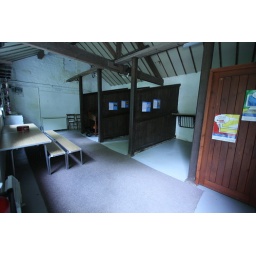
In use as a classroom. Added to the meeting house, along with the coach house in 1900.